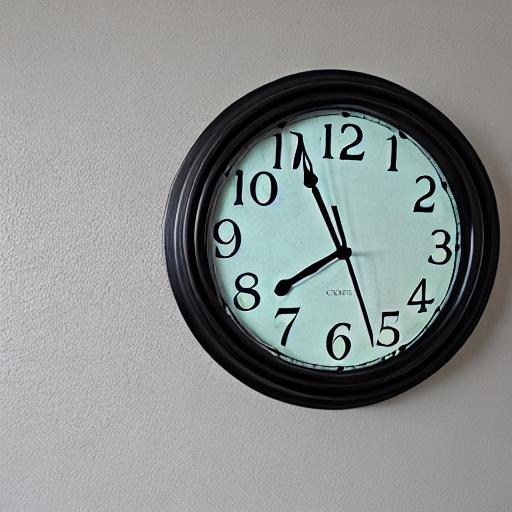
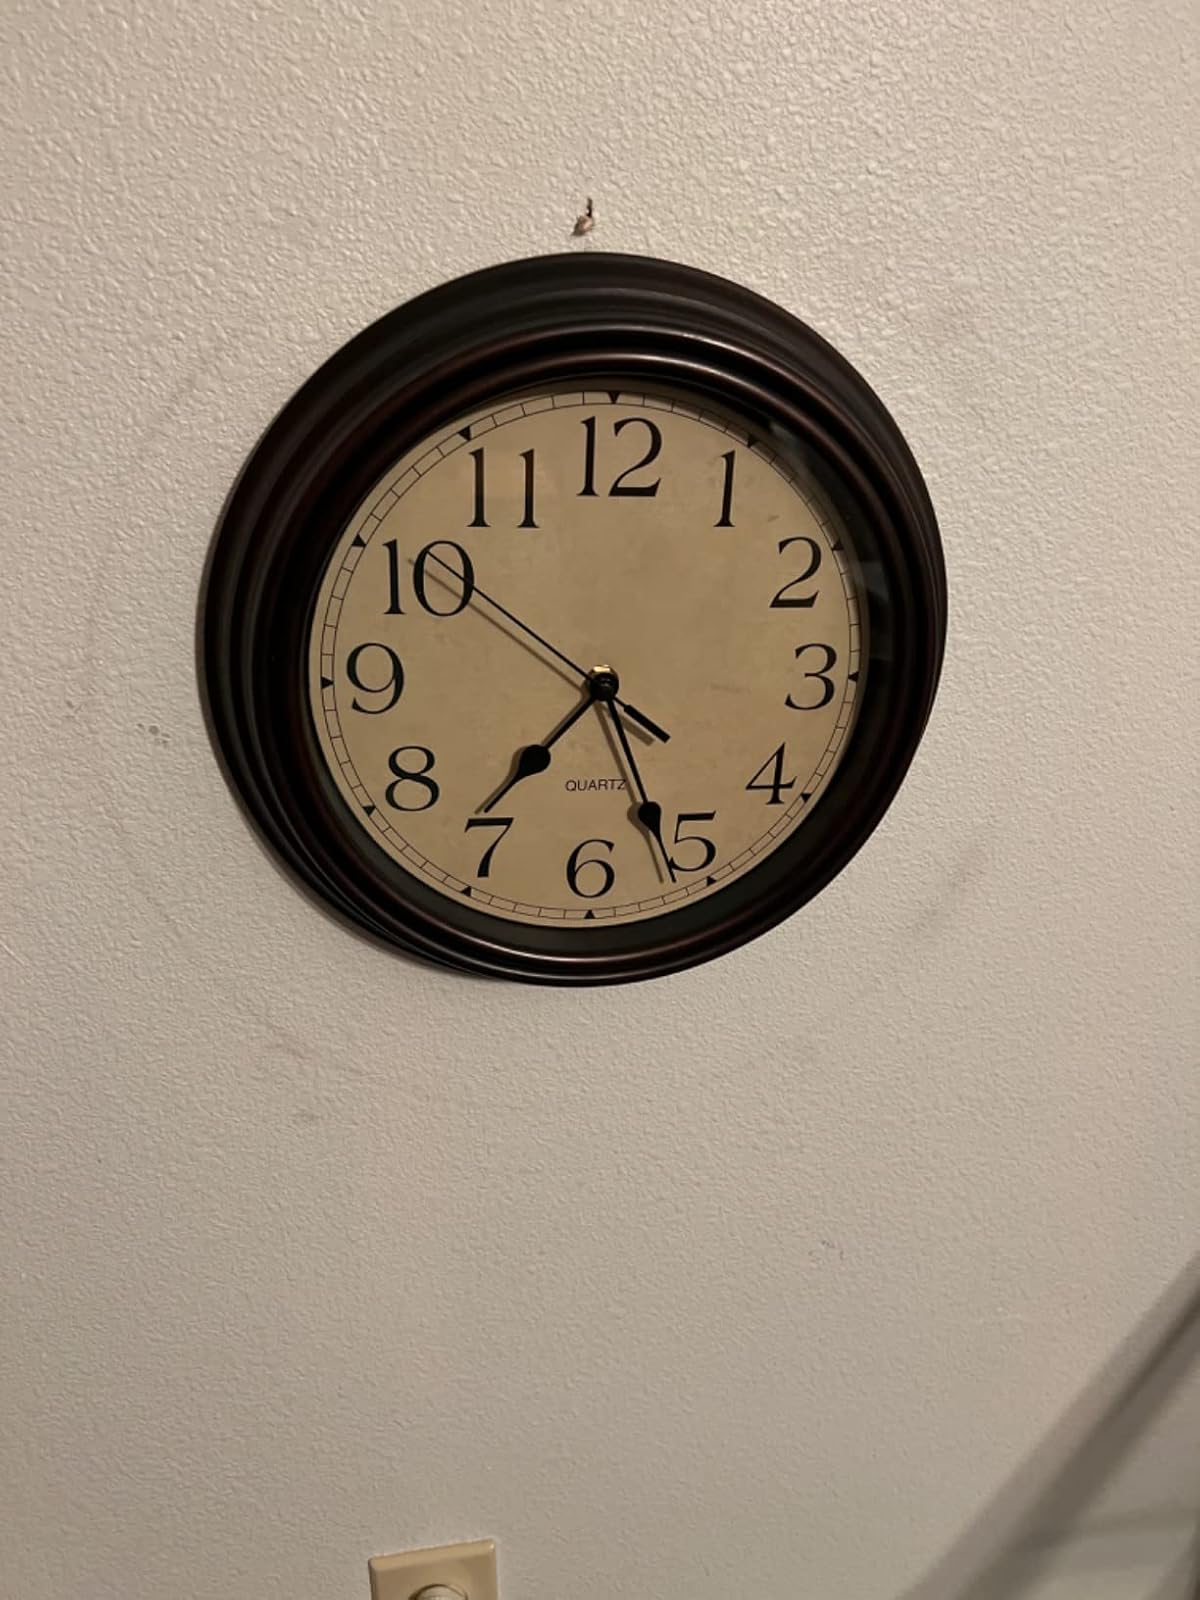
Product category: clock
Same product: no